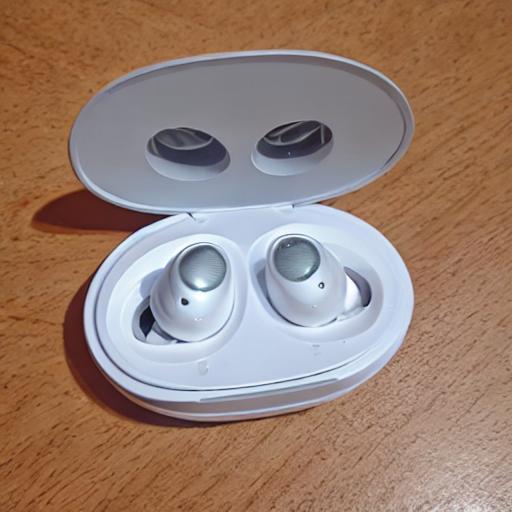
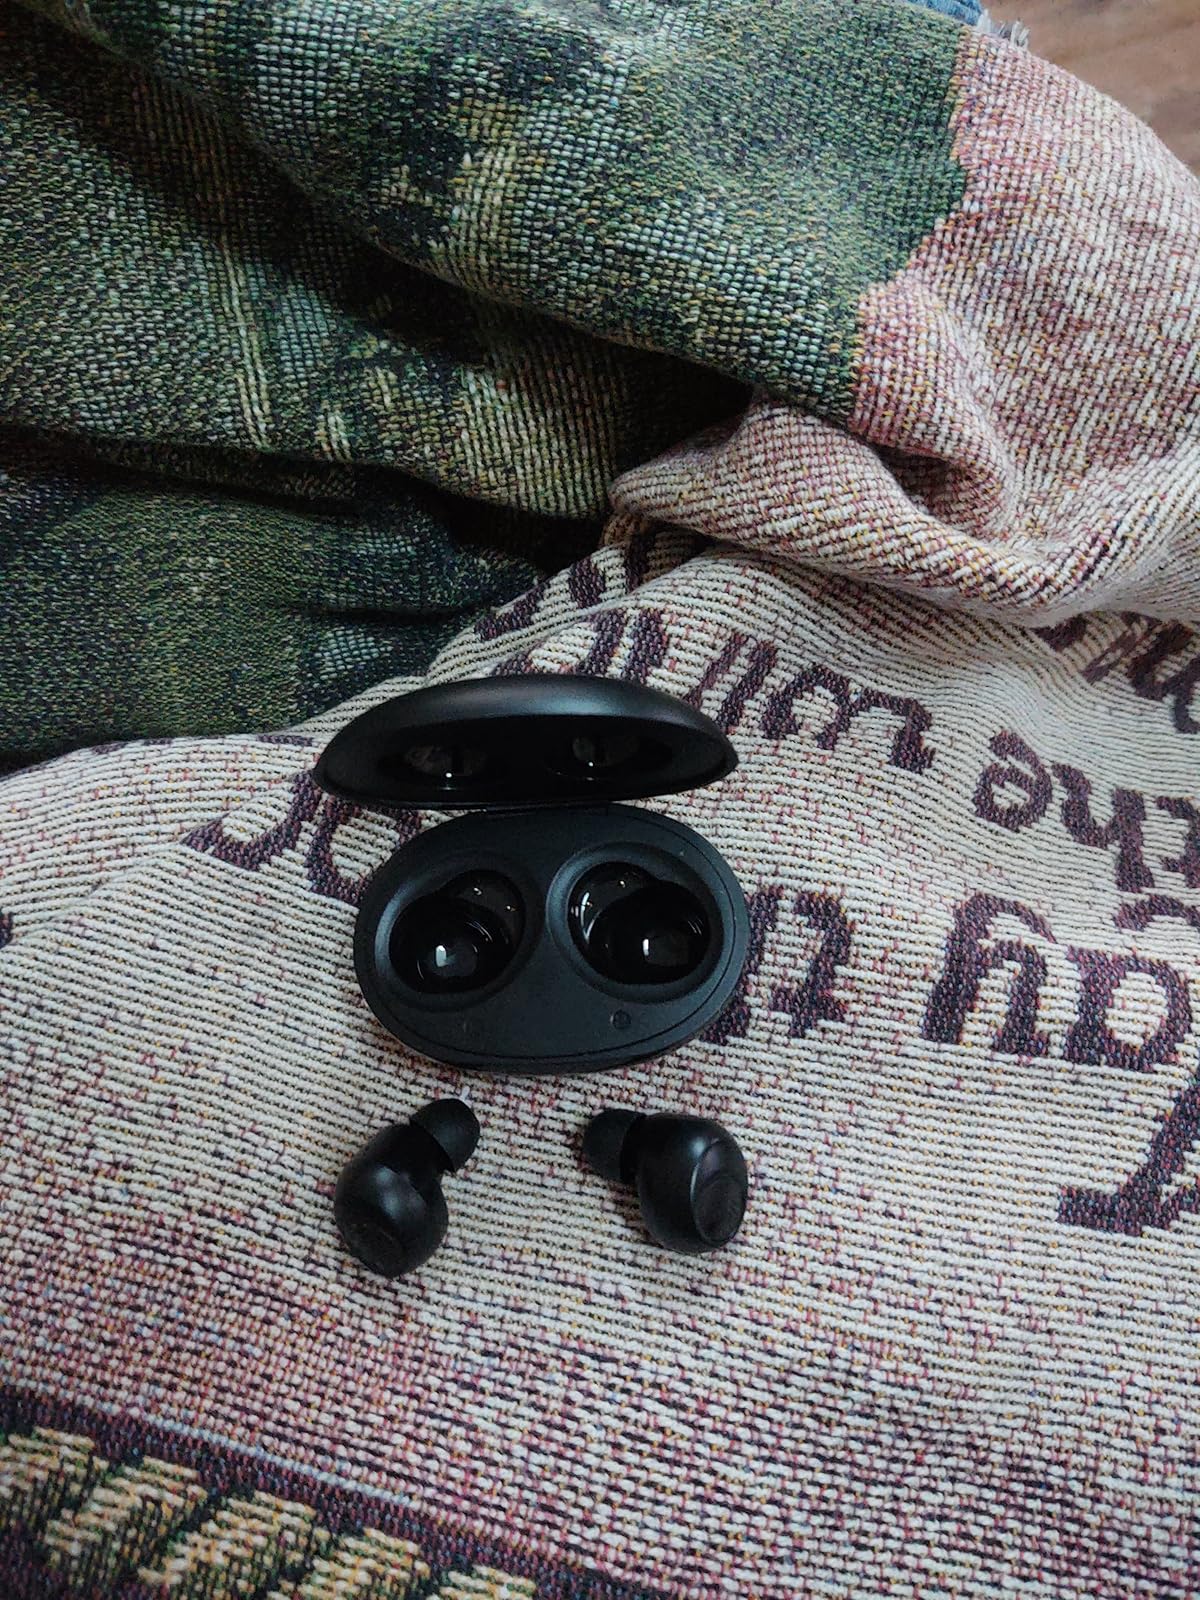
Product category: earbuds
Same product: no